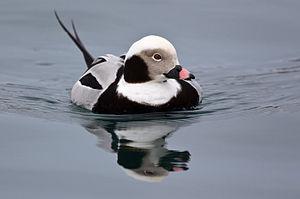
Cette liste des espèces d'oiseaux au Québec recense les taxons de ce groupe observés dans cette province du Canada. Elle provient de l'American Ornithologist Union en date du mois de janvier 2019. Elle comprend 470 espèces dont :
Cette liste des oiseaux au Canada provient de Bird Checklists of the World en date du mois de juillet 2018.